Kleptoparasitism

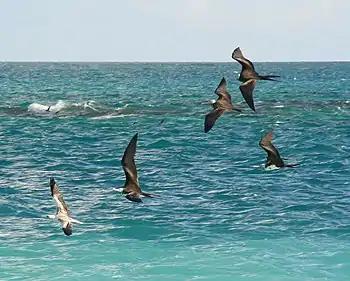
Great frigatebirds ("Fregata minor") chasing a red-footed booby ("Sula sula") to steal its food

Kleptoparasitism (originally spelt clepto-parasitism, meaning "parasitism by theft") is a form of feeding in which one animal deliberately takes food from another. The strategy is evolutionarily stable when stealing is less costly than direct feeding, such as when food is scarce or when victims are abundant. Many kleptoparasites are arthropods, especially bees and wasps, but including some true flies, dung beetles, bugs, and spiders. Cuckoo bees are specialized kleptoparasites which lay their eggs either on the pollen masses made by other bees, or on the insect hosts of parasitoid wasps. They are an instance of Emery's rule, which states that insect social parasites tend to be closely related to their hosts. The behavior occurs, too, in vertebrates including birds such as skuas, which persistently chase other seabirds until they disgorge their food, and carnivorous mammals such as spotted hyenas and lions. Other species opportunistically indulge in kleptoparasitism.